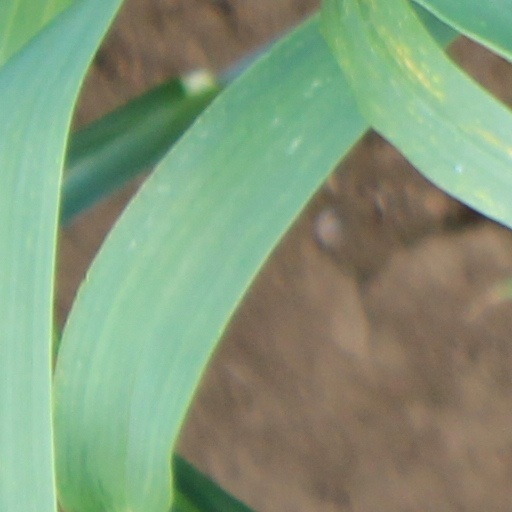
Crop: wheat